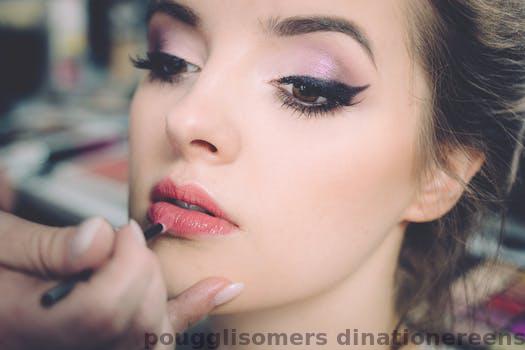
Label: Watermark